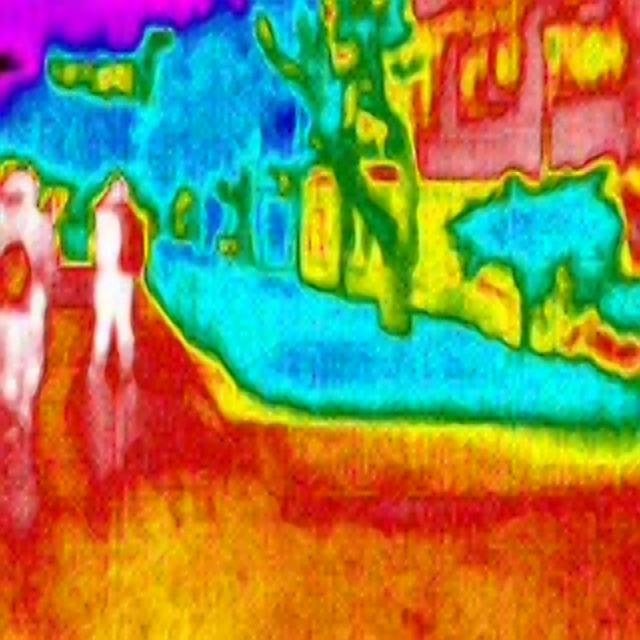
Detected objects:
label: person
label: person